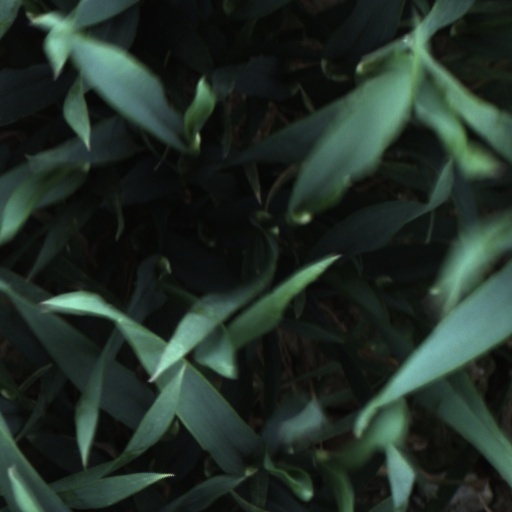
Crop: wheat